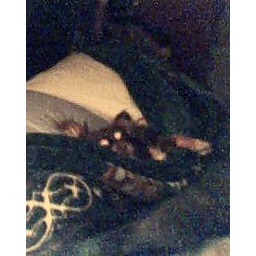
My little dog Angel, she just decided to go to bed without me, so she crawled under the covers .